Borgo Santo Spirito

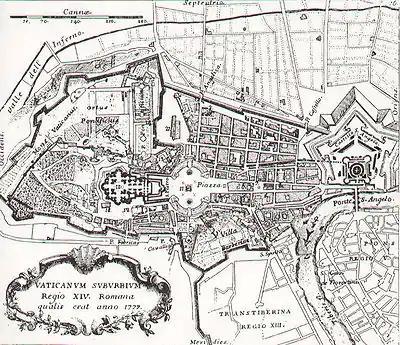
Borgo in 1779 (map printed by Monaldini). Borgo Santo Spirito is the first street starting from the south among the seven radiating from the Castle

The street is located in Rome, in the Borgo "rione", and extends in an east–west direction from Via San Pio X to Largo degli Alicorni. Until 1870, the present Via dei Penitenzieri between house numbers 12 and 32 was also part of Borgo Santo Spirito.